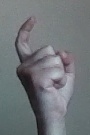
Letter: ra